Best Buy Comics

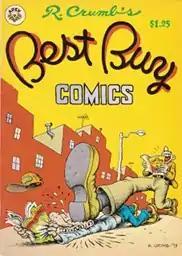
Front cover art for "Best Buy Comics" by Robert Crumb.

Best Buy Comics is a one-shot comic book by Robert Crumb and Aline Kominsky (later Crumb), published by Apex Novelties in 1979. All the stories in the book except one were first published by "CoEvolution Quarterly".